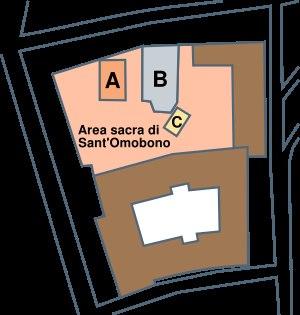
L’aire de Sant’Omobono est une aire sacrée de la Rome antique découverte fortuitement en 1937 près de l’église de Sant’Omobono, entre les pentes du Capitole et le nord du forum Boarium. Sa découverte et son exploration sont d’une importance exceptionnelle pour la connaissance de l’histoire de la Rome archaïque et républicaine, ainsi que pour des époques encore plus reculées.